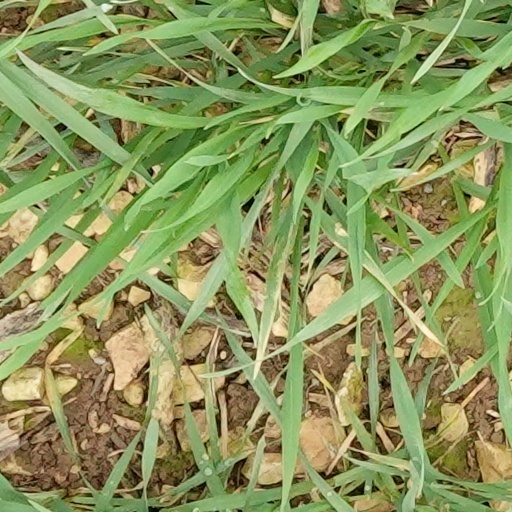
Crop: wheat